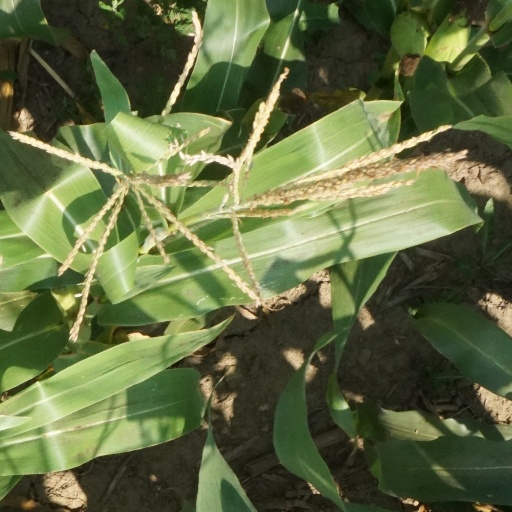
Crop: maize; corn